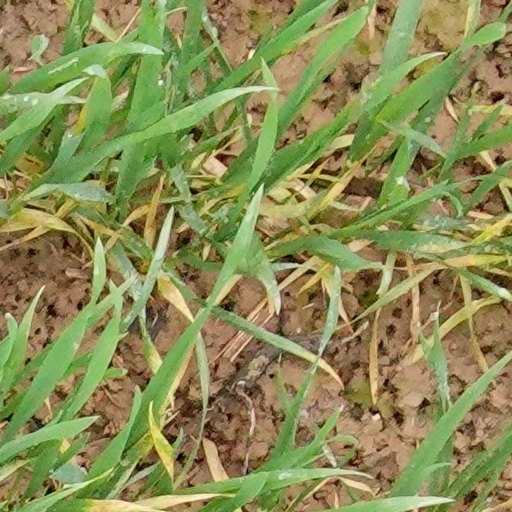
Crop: wheat